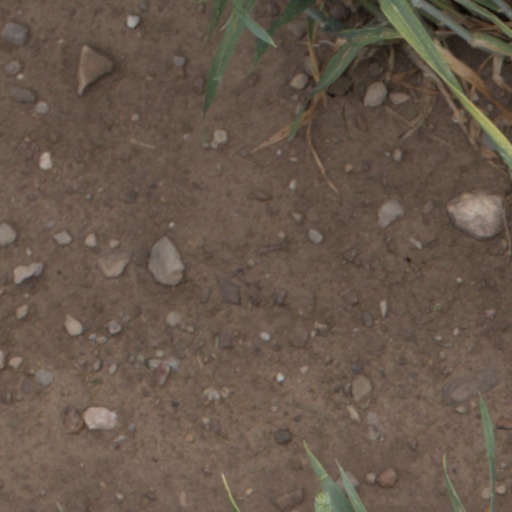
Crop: wheat